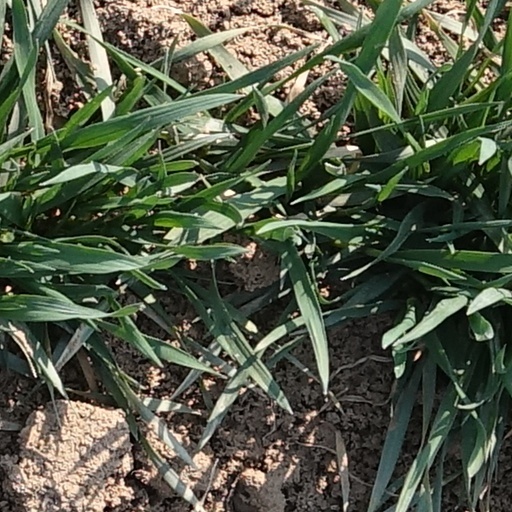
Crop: wheat